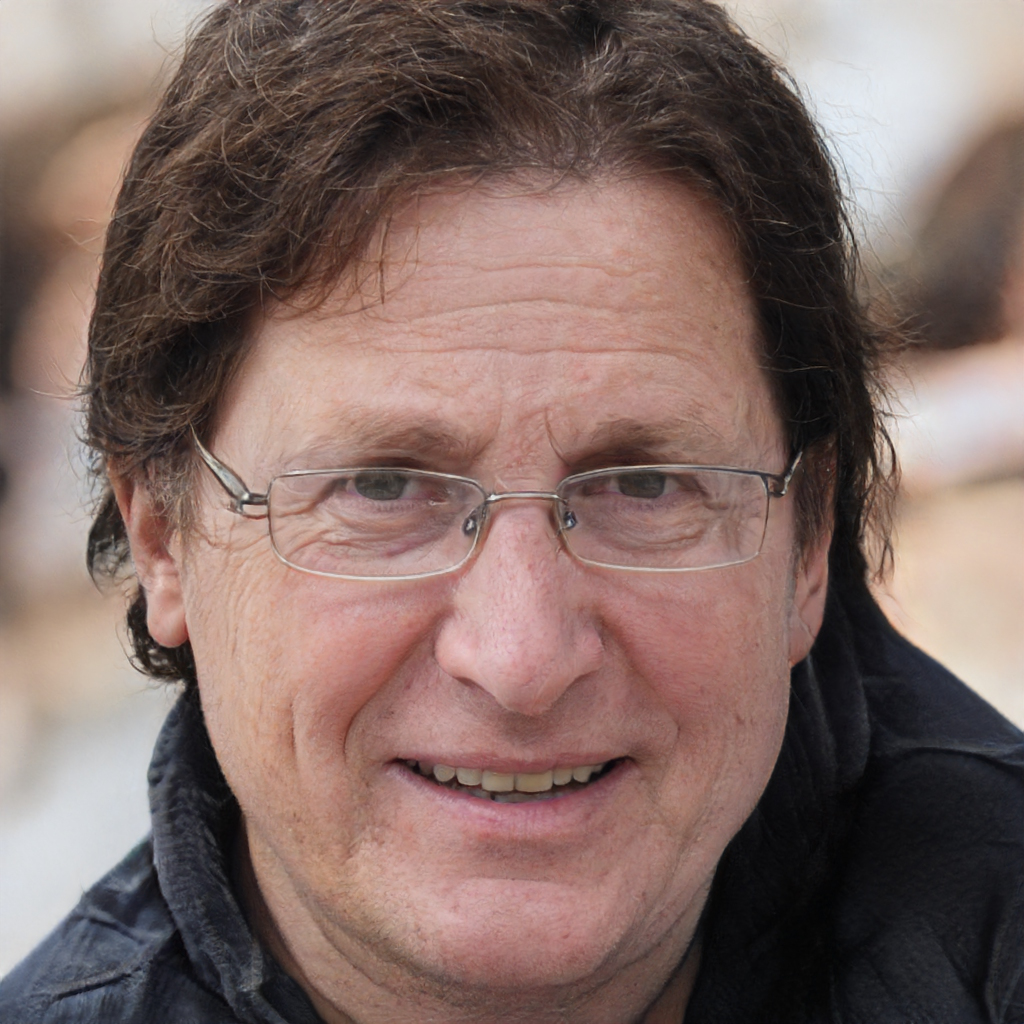
Label: No Watermark